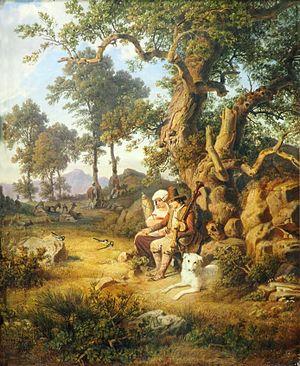
August Lucas est un peintre allemand.
La forêt de Serpentara est une forêt de chênes verts située sur aux pieds de la commune italienne d'Olevano Romano dans le Latium. Les peintres du groupe des Romains allemands la considèrent comme le bois sacré cher aux romantiques.